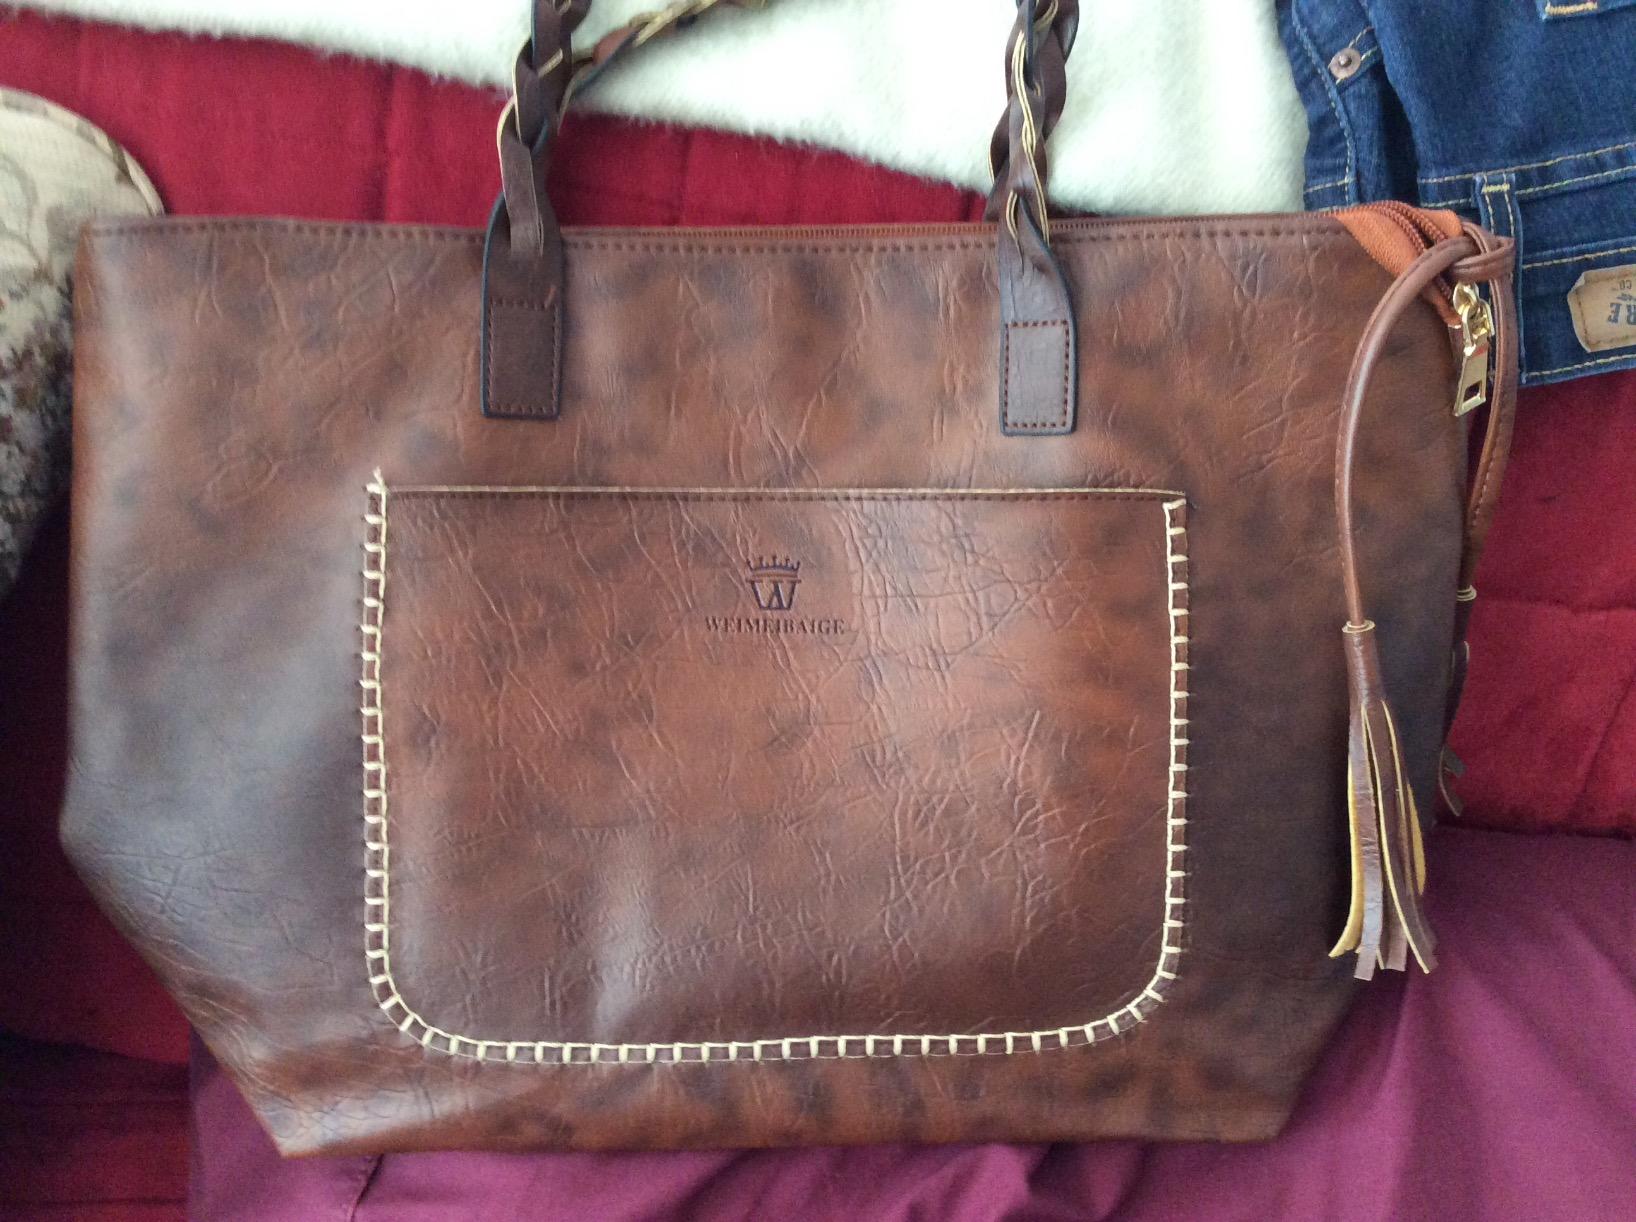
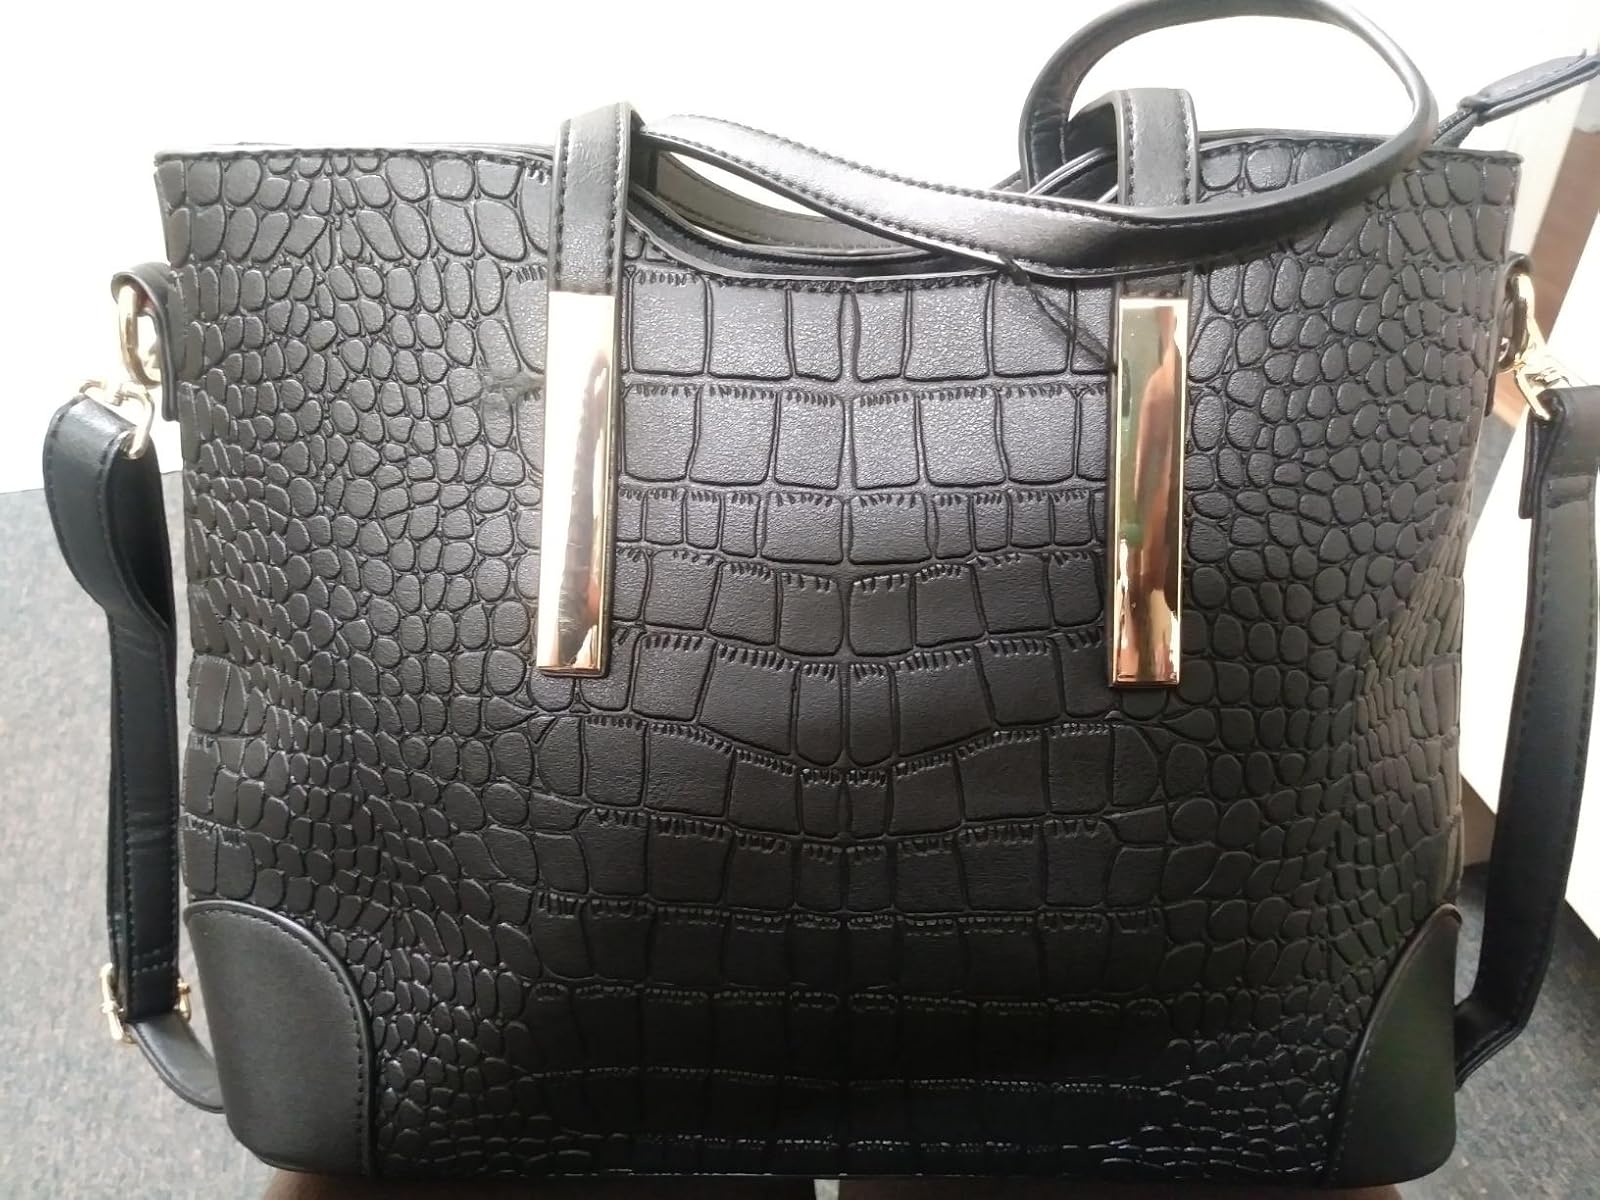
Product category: accessories_handbag
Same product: no